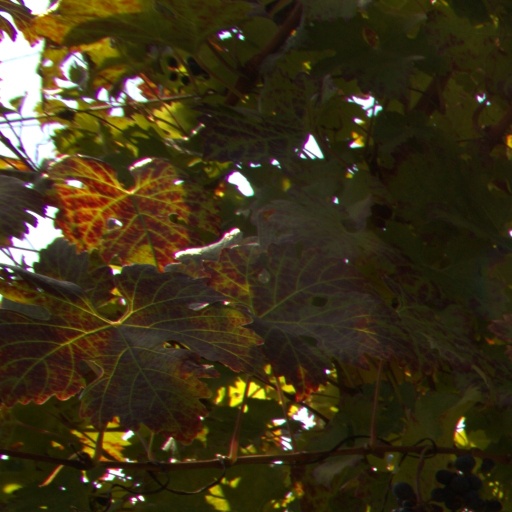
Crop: grape